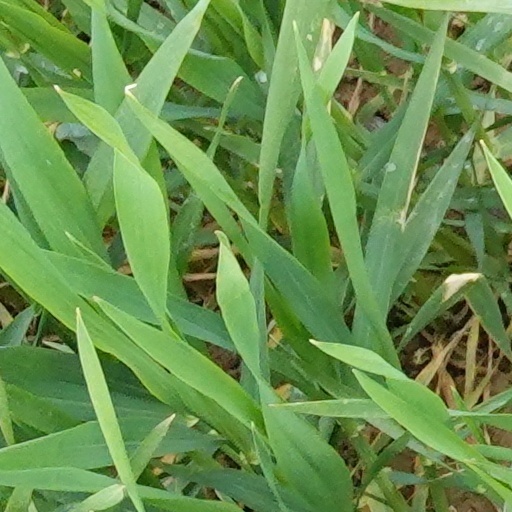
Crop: wheat